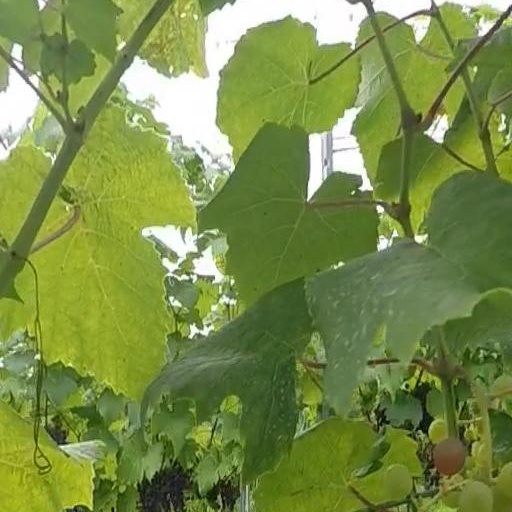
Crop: grape